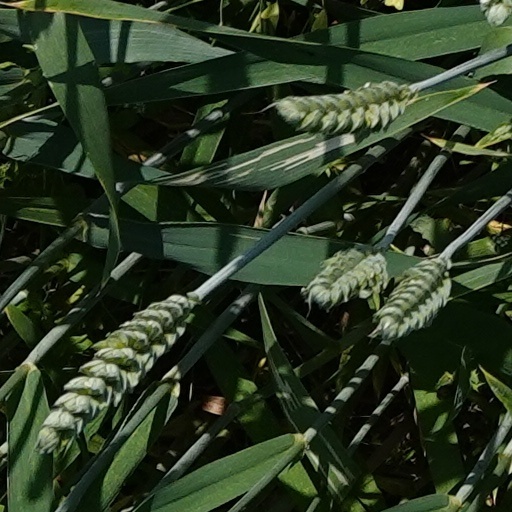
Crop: wheat